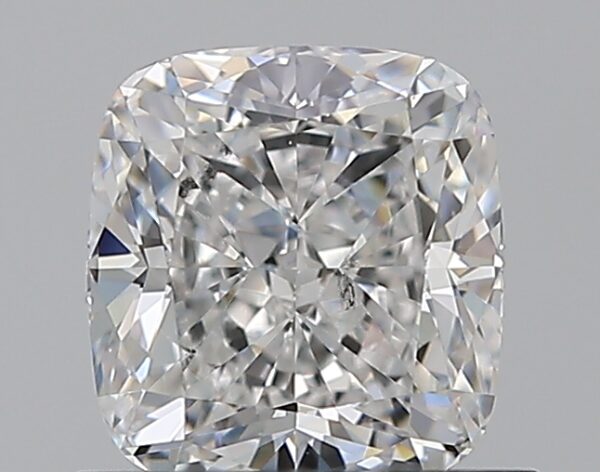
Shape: cushion
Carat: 0.9
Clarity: SI1
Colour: E
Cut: EX
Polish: EX
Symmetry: EX
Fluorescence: N
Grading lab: GIA
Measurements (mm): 5.61 x 5.25 x 3.56